United Church of Christ

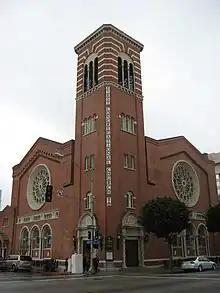
First Congregational Church of Long Beach, California

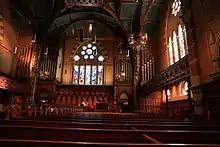
Old South Church, Boston

The basic unit of the United Church of Christ is the "local church" (also often called the "congregation"). Local churches have the freedom to govern themselves, establishing their own internal organizational structures and theological positions. Thus, local church governance varies widely throughout the denomination. Some congregations, mainly of Congregational or Christian Connection origin, have numerous relatively independent "boards" that oversee different aspects of church life, with annual or more frequent meetings (often conducted after a worship service on a Sunday afternoon) of the entire congregation to elect officers, approve budgets and set congregational policy. Other churches, mainly of Evangelical and Reformed descent, have one central "church council" or "consistory" that handles most or all affairs in a manner somewhat akin to a Presbyterian session, while still holding an annual congregational meeting for the purpose of electing officers and/or ratifying annual budgets. Still others, usually those congregations started after the 1957 merger, have structures incorporating aspects of both, or other alternative organizational structures entirely.